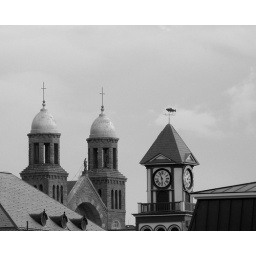
The courthouse clock and spires of ST. Mary's church in Newport, Vt,